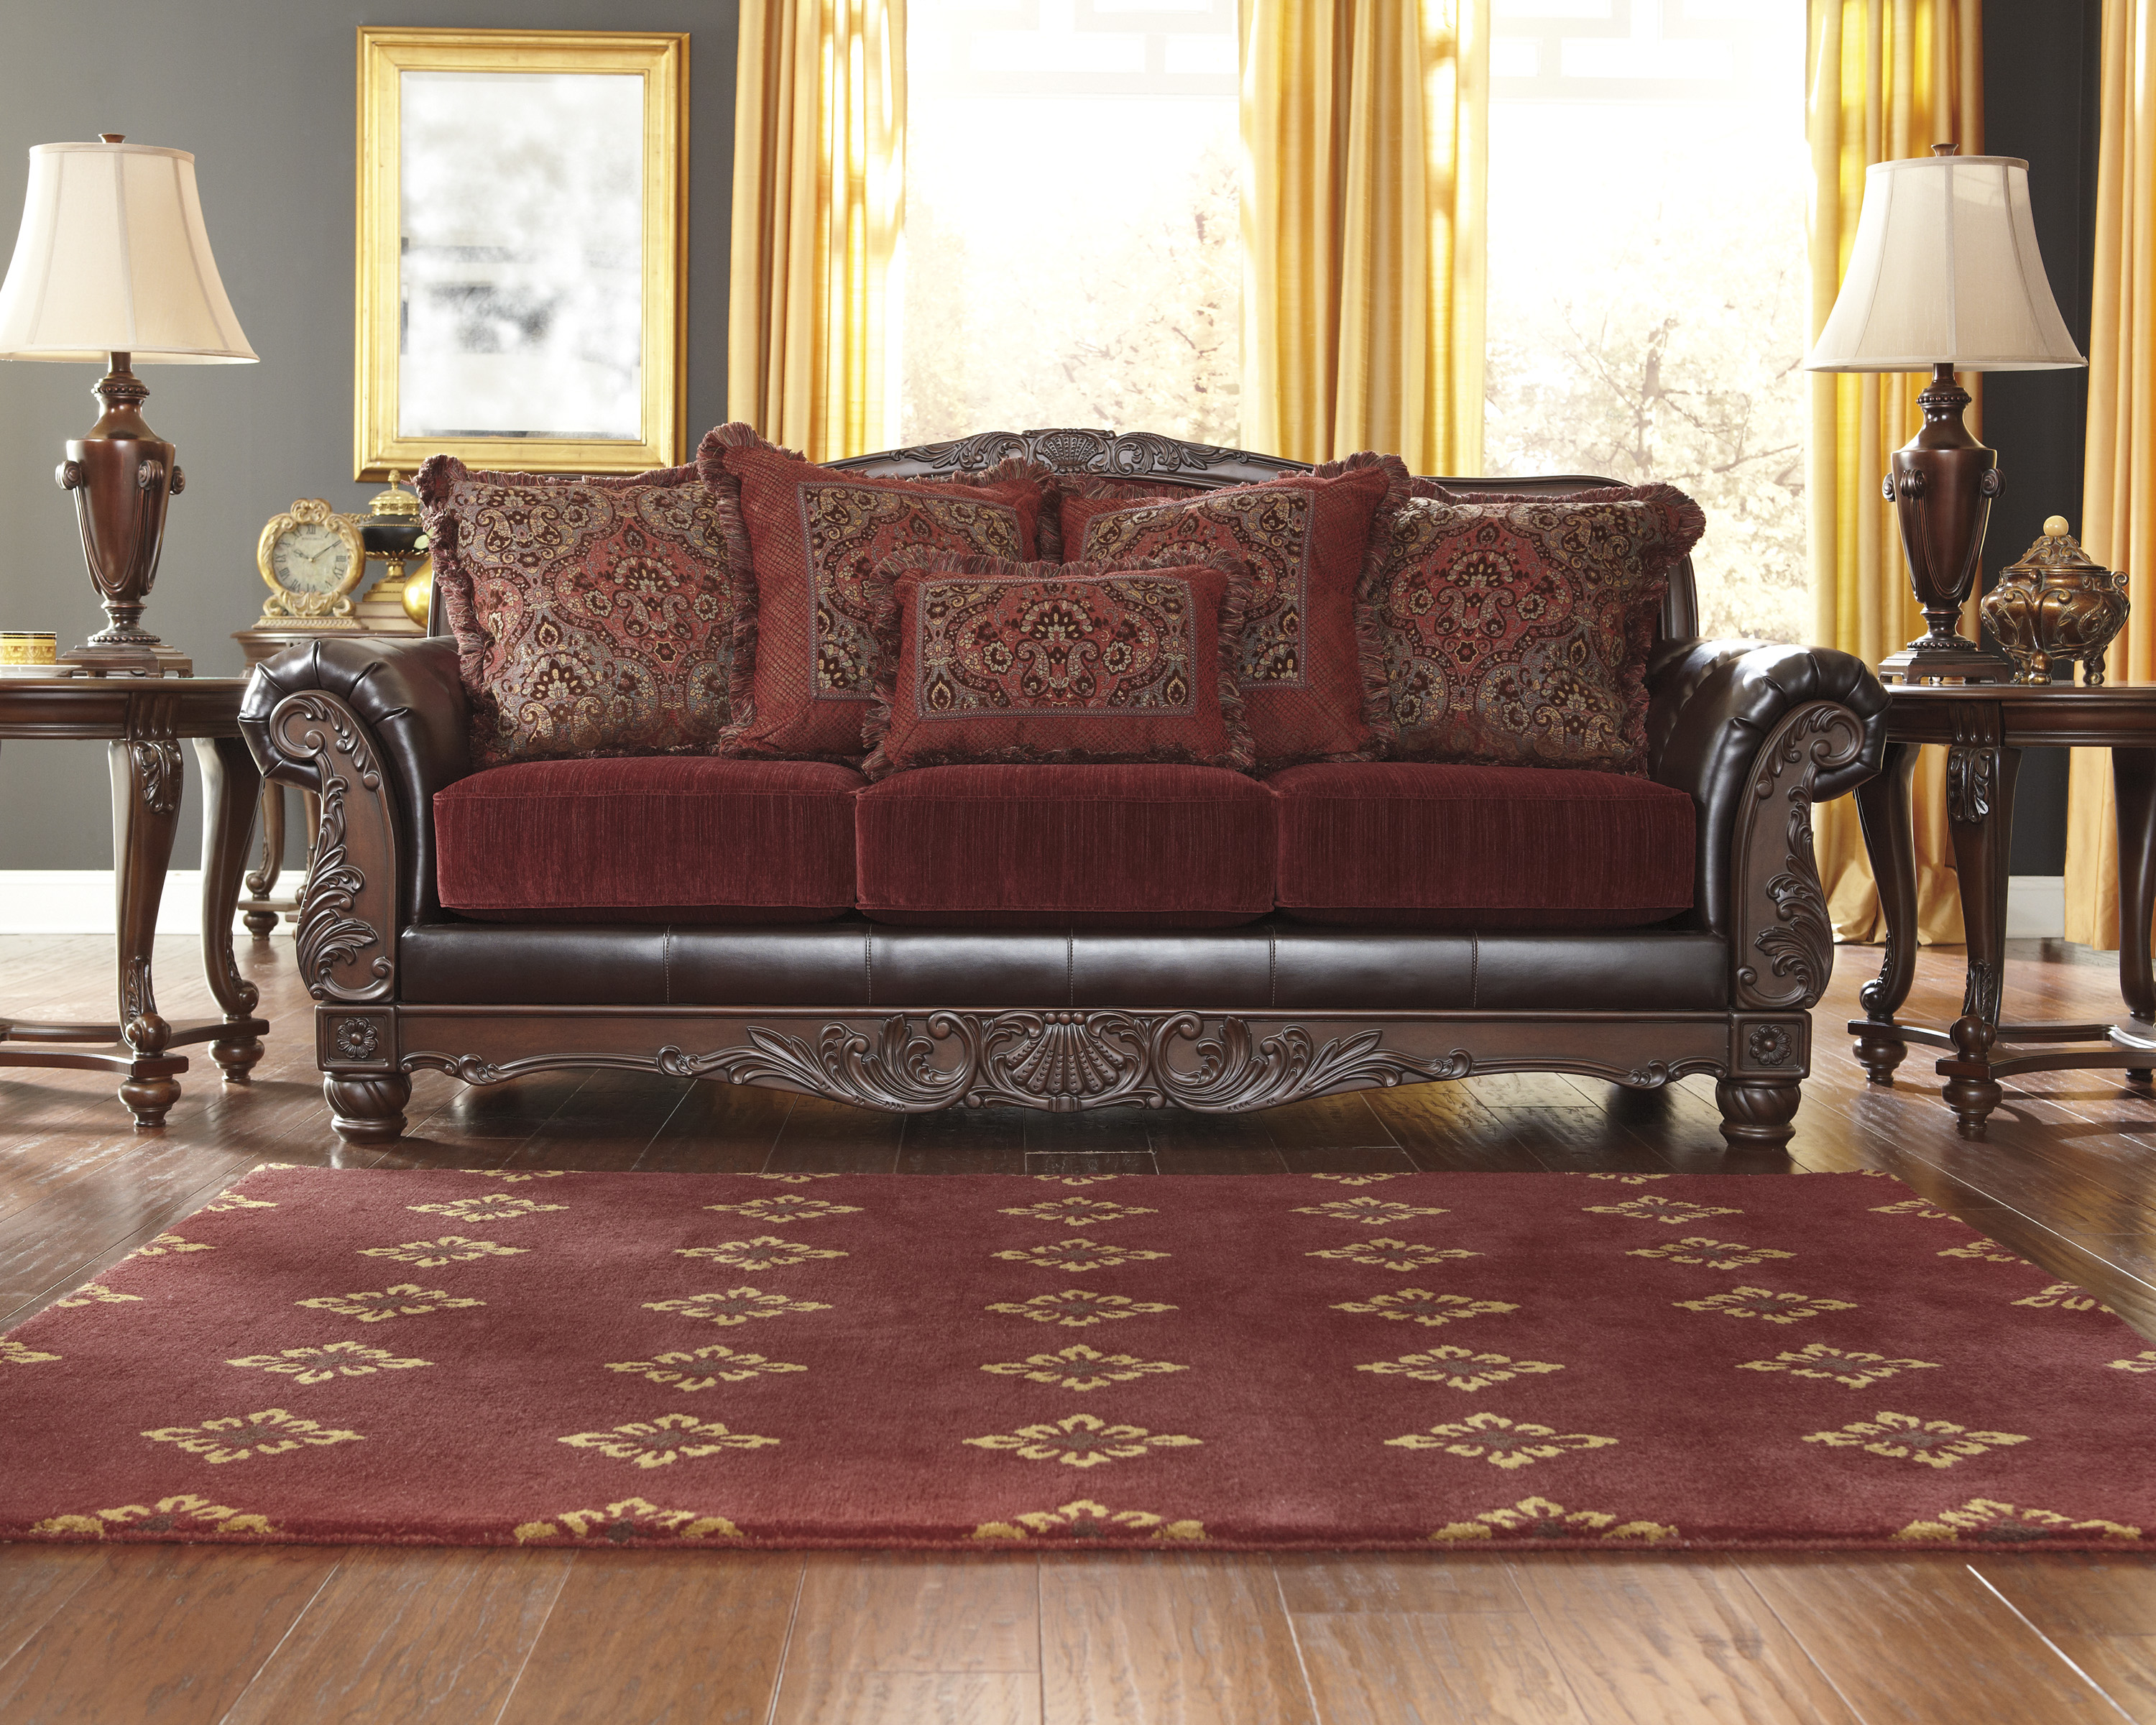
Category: sofa